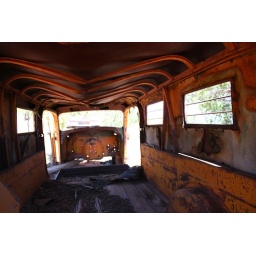
this is the view from the open door in the back of the bus. the two rows use to go up the sides of the bus